Christian Tønsberg

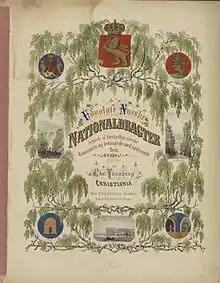
"Udvalgte norske Nationaldragter"

Tønsberg was employed as clerk in the Treasury Department, working in the office of several Supreme Court lawyers. Tønsberg also served as consul for several countries: Kingdom of Bavaria, Grand Duchy of Mecklenburg, Colombia, Liberia and Romania. Additionally he managed estates, auction and estate sales.